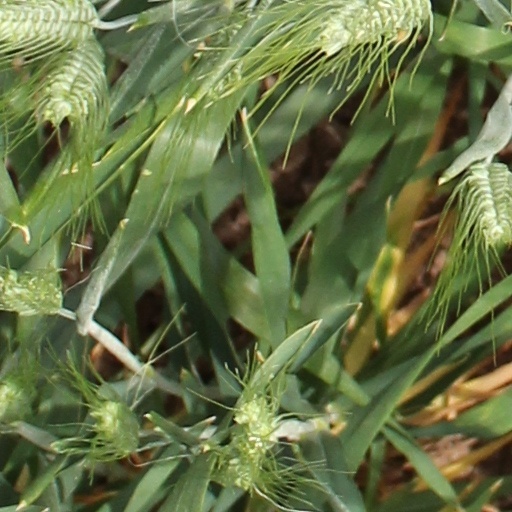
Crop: wheat